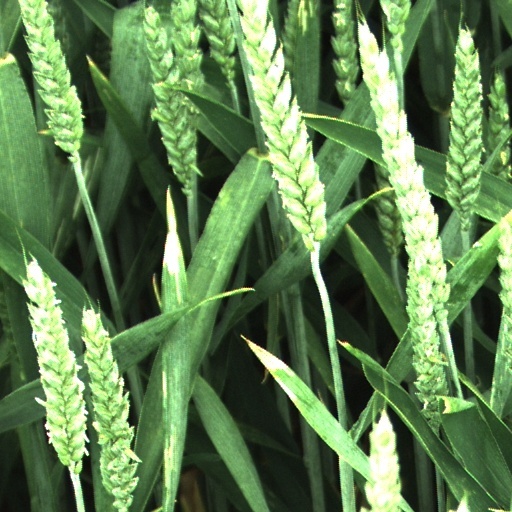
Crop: wheat